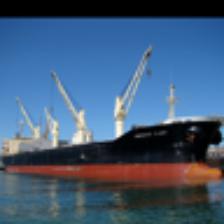
Label: NonHuman